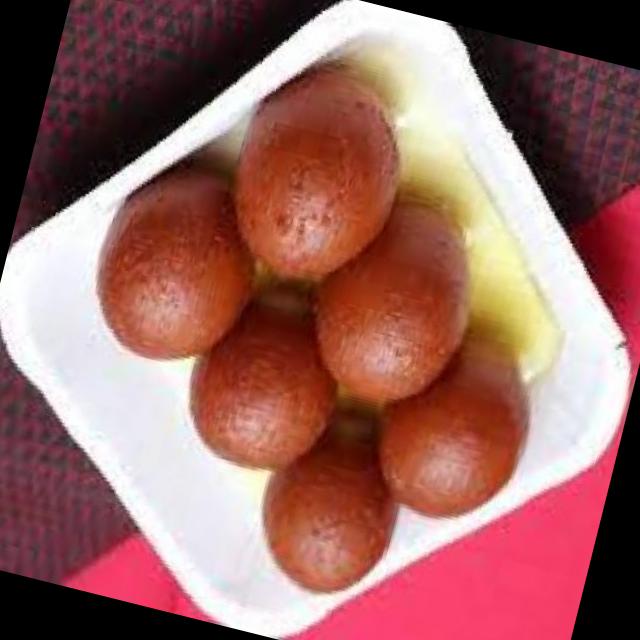
Dish: gulab_jamun